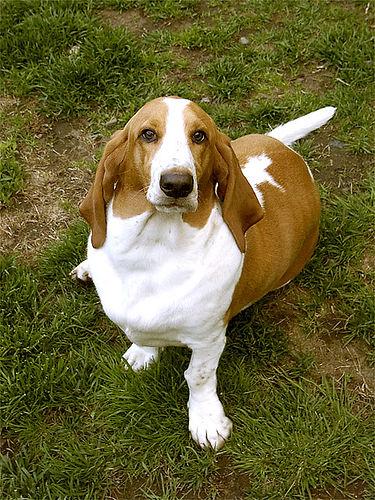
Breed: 241-n000100-basset